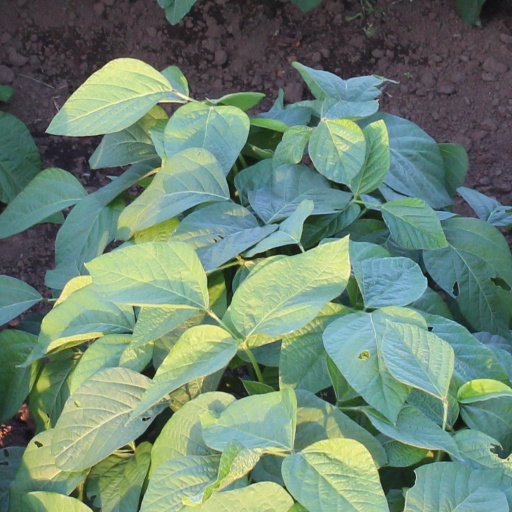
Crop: soybean